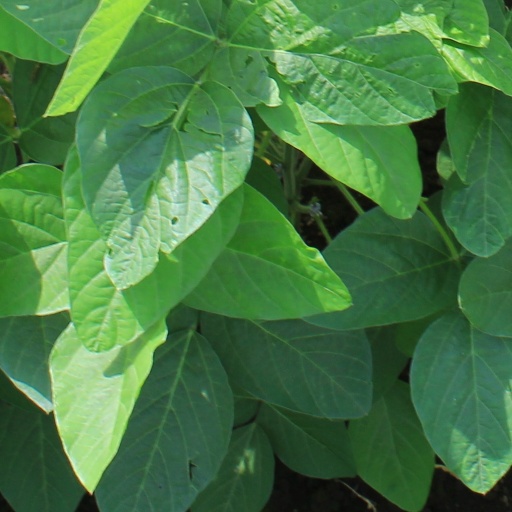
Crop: soybean